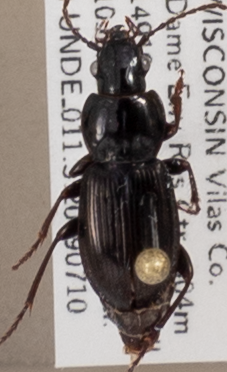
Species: Pterostichus pensylvanicus
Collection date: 2019-07-10
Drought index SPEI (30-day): -1.028
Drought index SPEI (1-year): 2.09
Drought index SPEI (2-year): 1.69